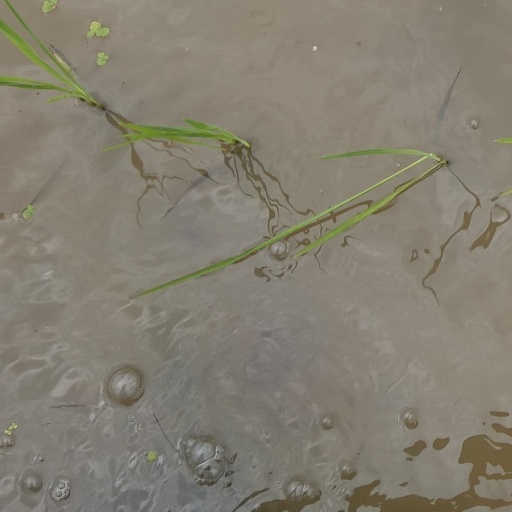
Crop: rice